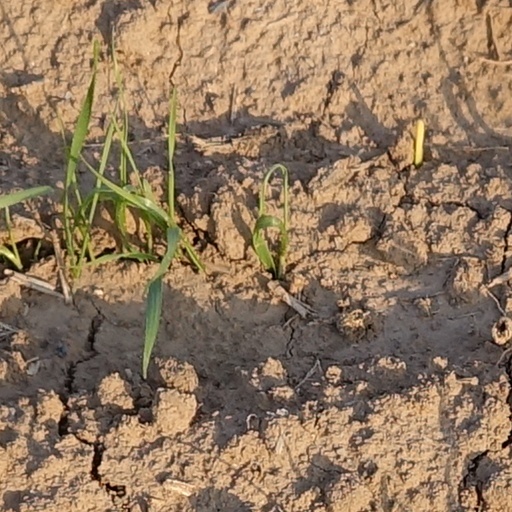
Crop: wheat